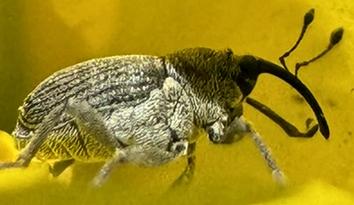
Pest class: Cabbage_seedpod_weevil